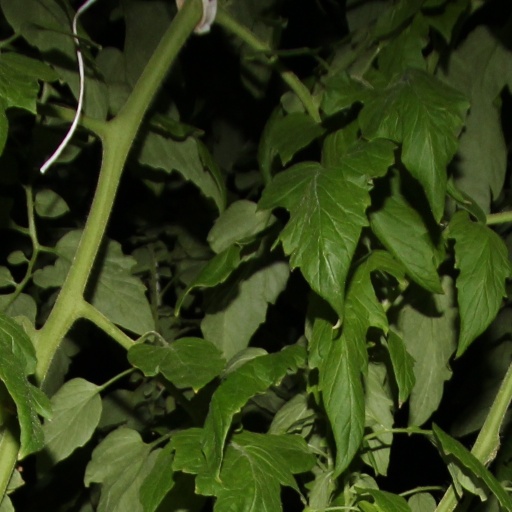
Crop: tomato